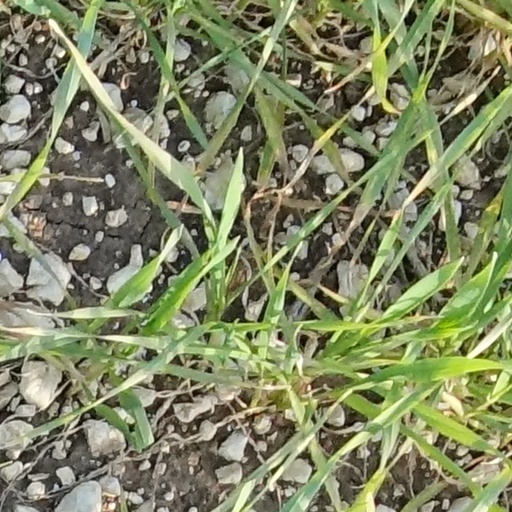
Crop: wheat